Monosurround

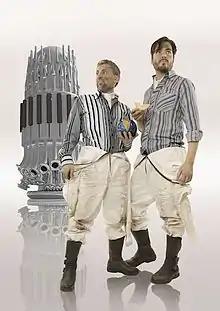
Monosurround

Monosurround is a Berlin-based electronic music and live-act duo, formed in 1999. It is made up of Erik Schaeffer and Ramtin Asadolahzadeh. Since 2002, they have released EPs and albums in France, Germany, and Japan on Vitalic's record label Citizen Records. In 2010 they started their own record label called "MS Records" as a platform for their music and the concept behind their "Maximalism".